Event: Nepal Earthquake
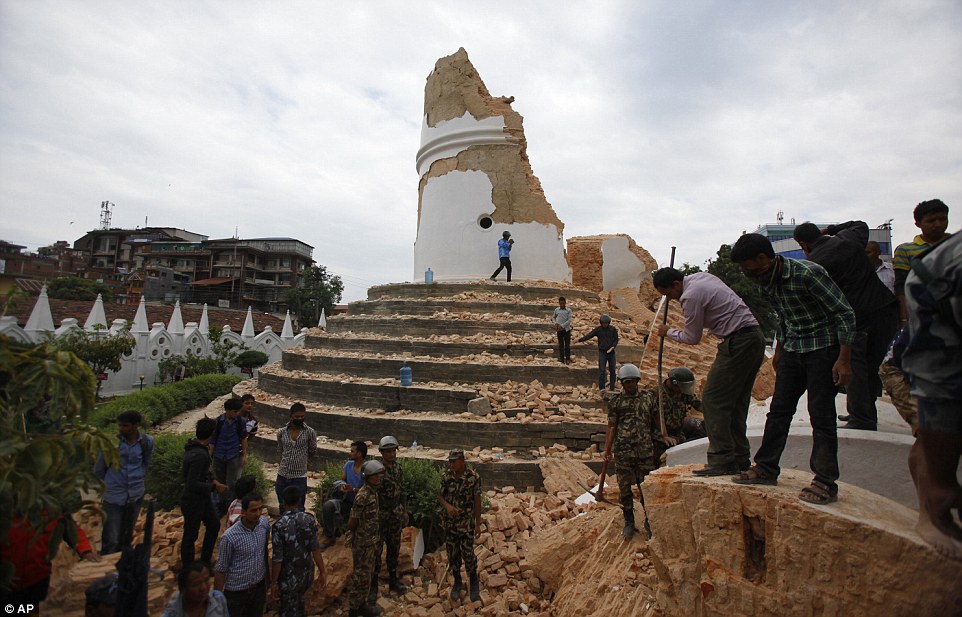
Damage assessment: damage